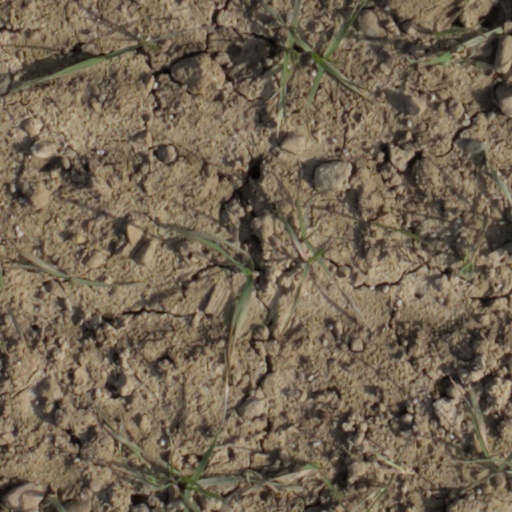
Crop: wheat